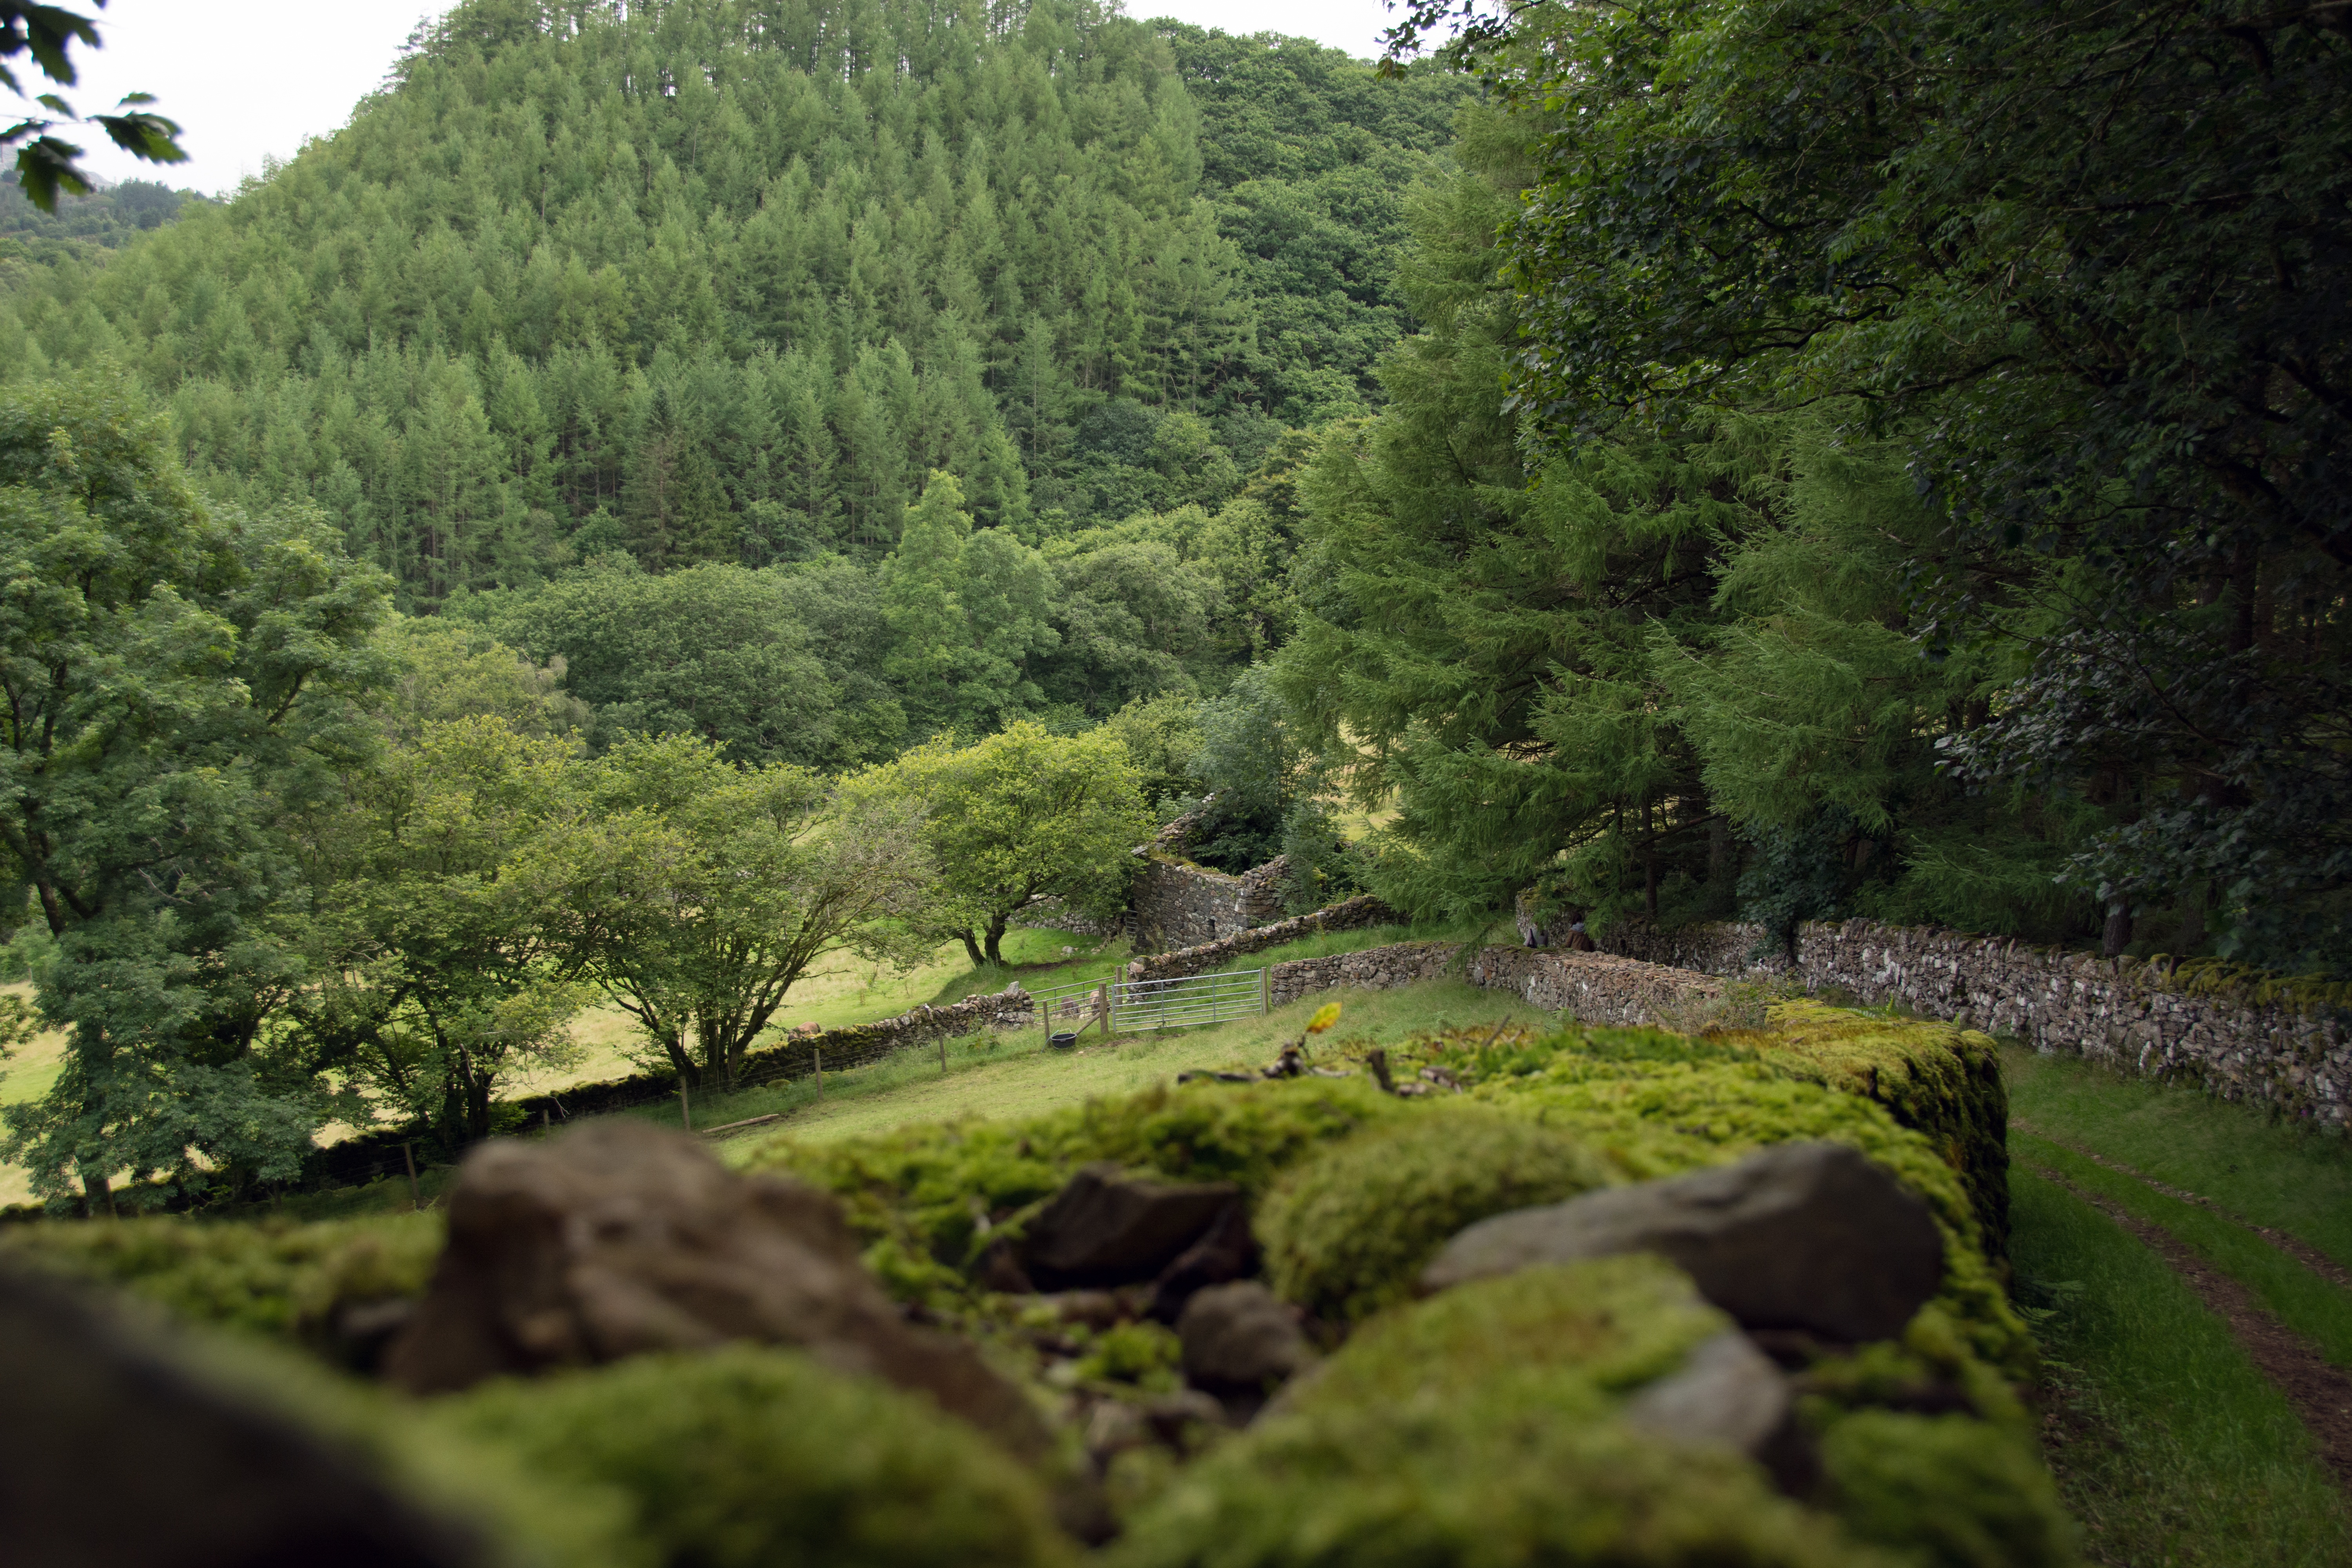
landscape, tree, forest, wilderness, mountain, plant, flower, river, valley, mountain range, stream, green, highland, ridge, vegetation, rainforest, woodland, habitat, ecosystem, biome, old growth forest, natural environment, mountainous landforms, temperate coniferous forest